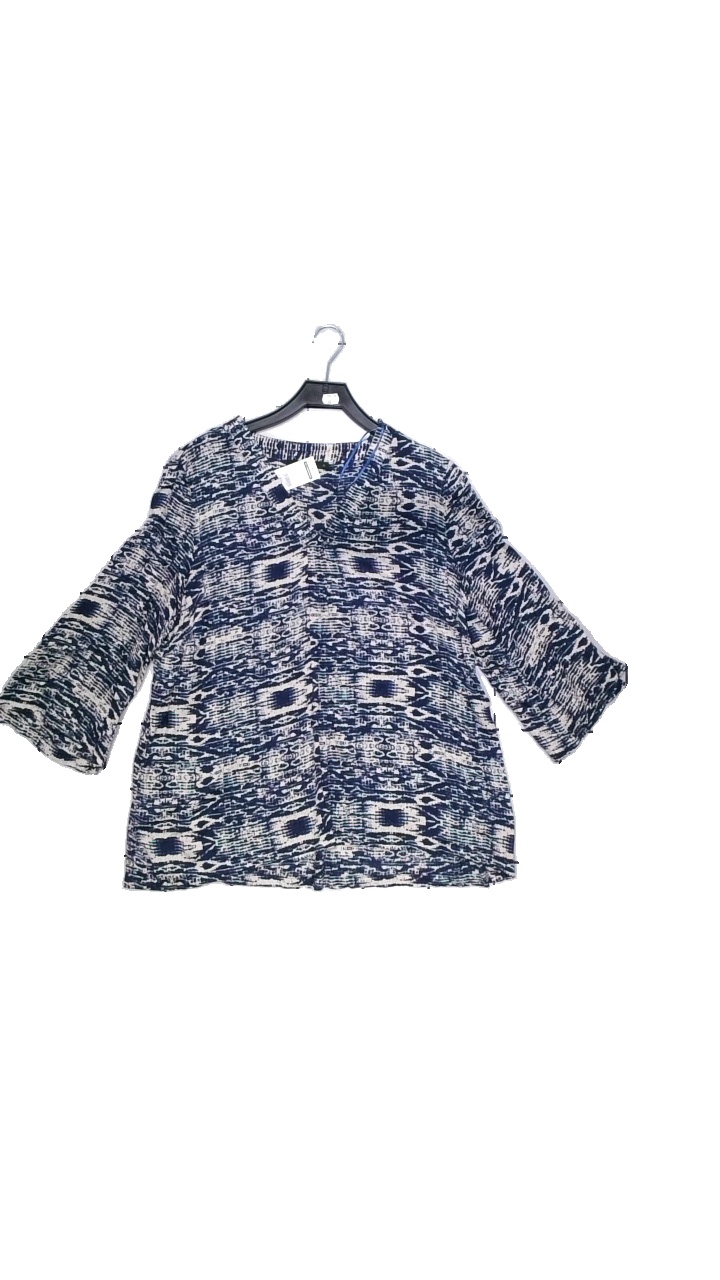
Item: Blouse (Ladies)
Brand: Åhlens
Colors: Multicolor, Blue, Beige
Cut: Regular, Loose
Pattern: Geometric print
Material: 100% viscose
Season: All
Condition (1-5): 4
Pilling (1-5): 4
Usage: Reuse
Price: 50-100